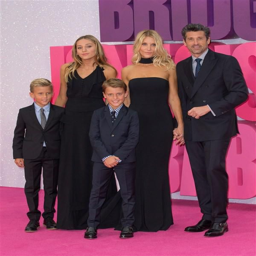
actor , businessperson and family attend the world premiere .